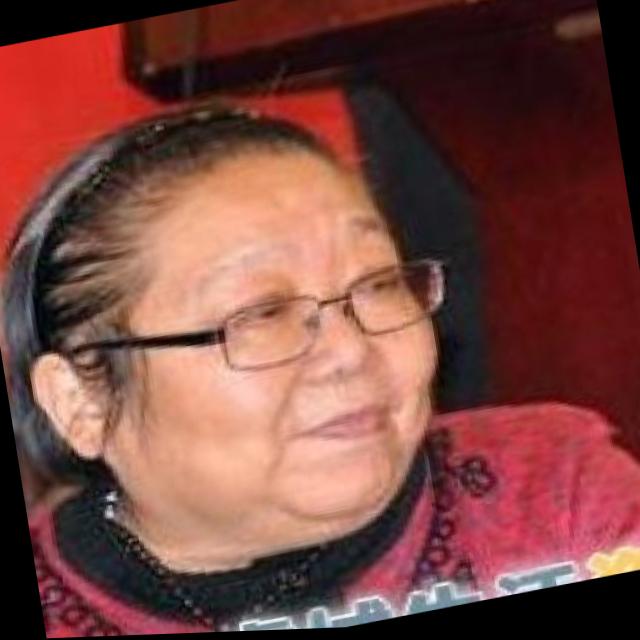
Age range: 45-64